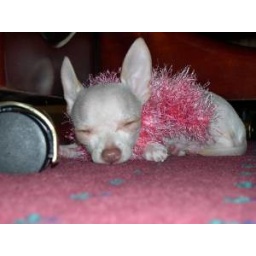
Mouse sleeping beside chair caster